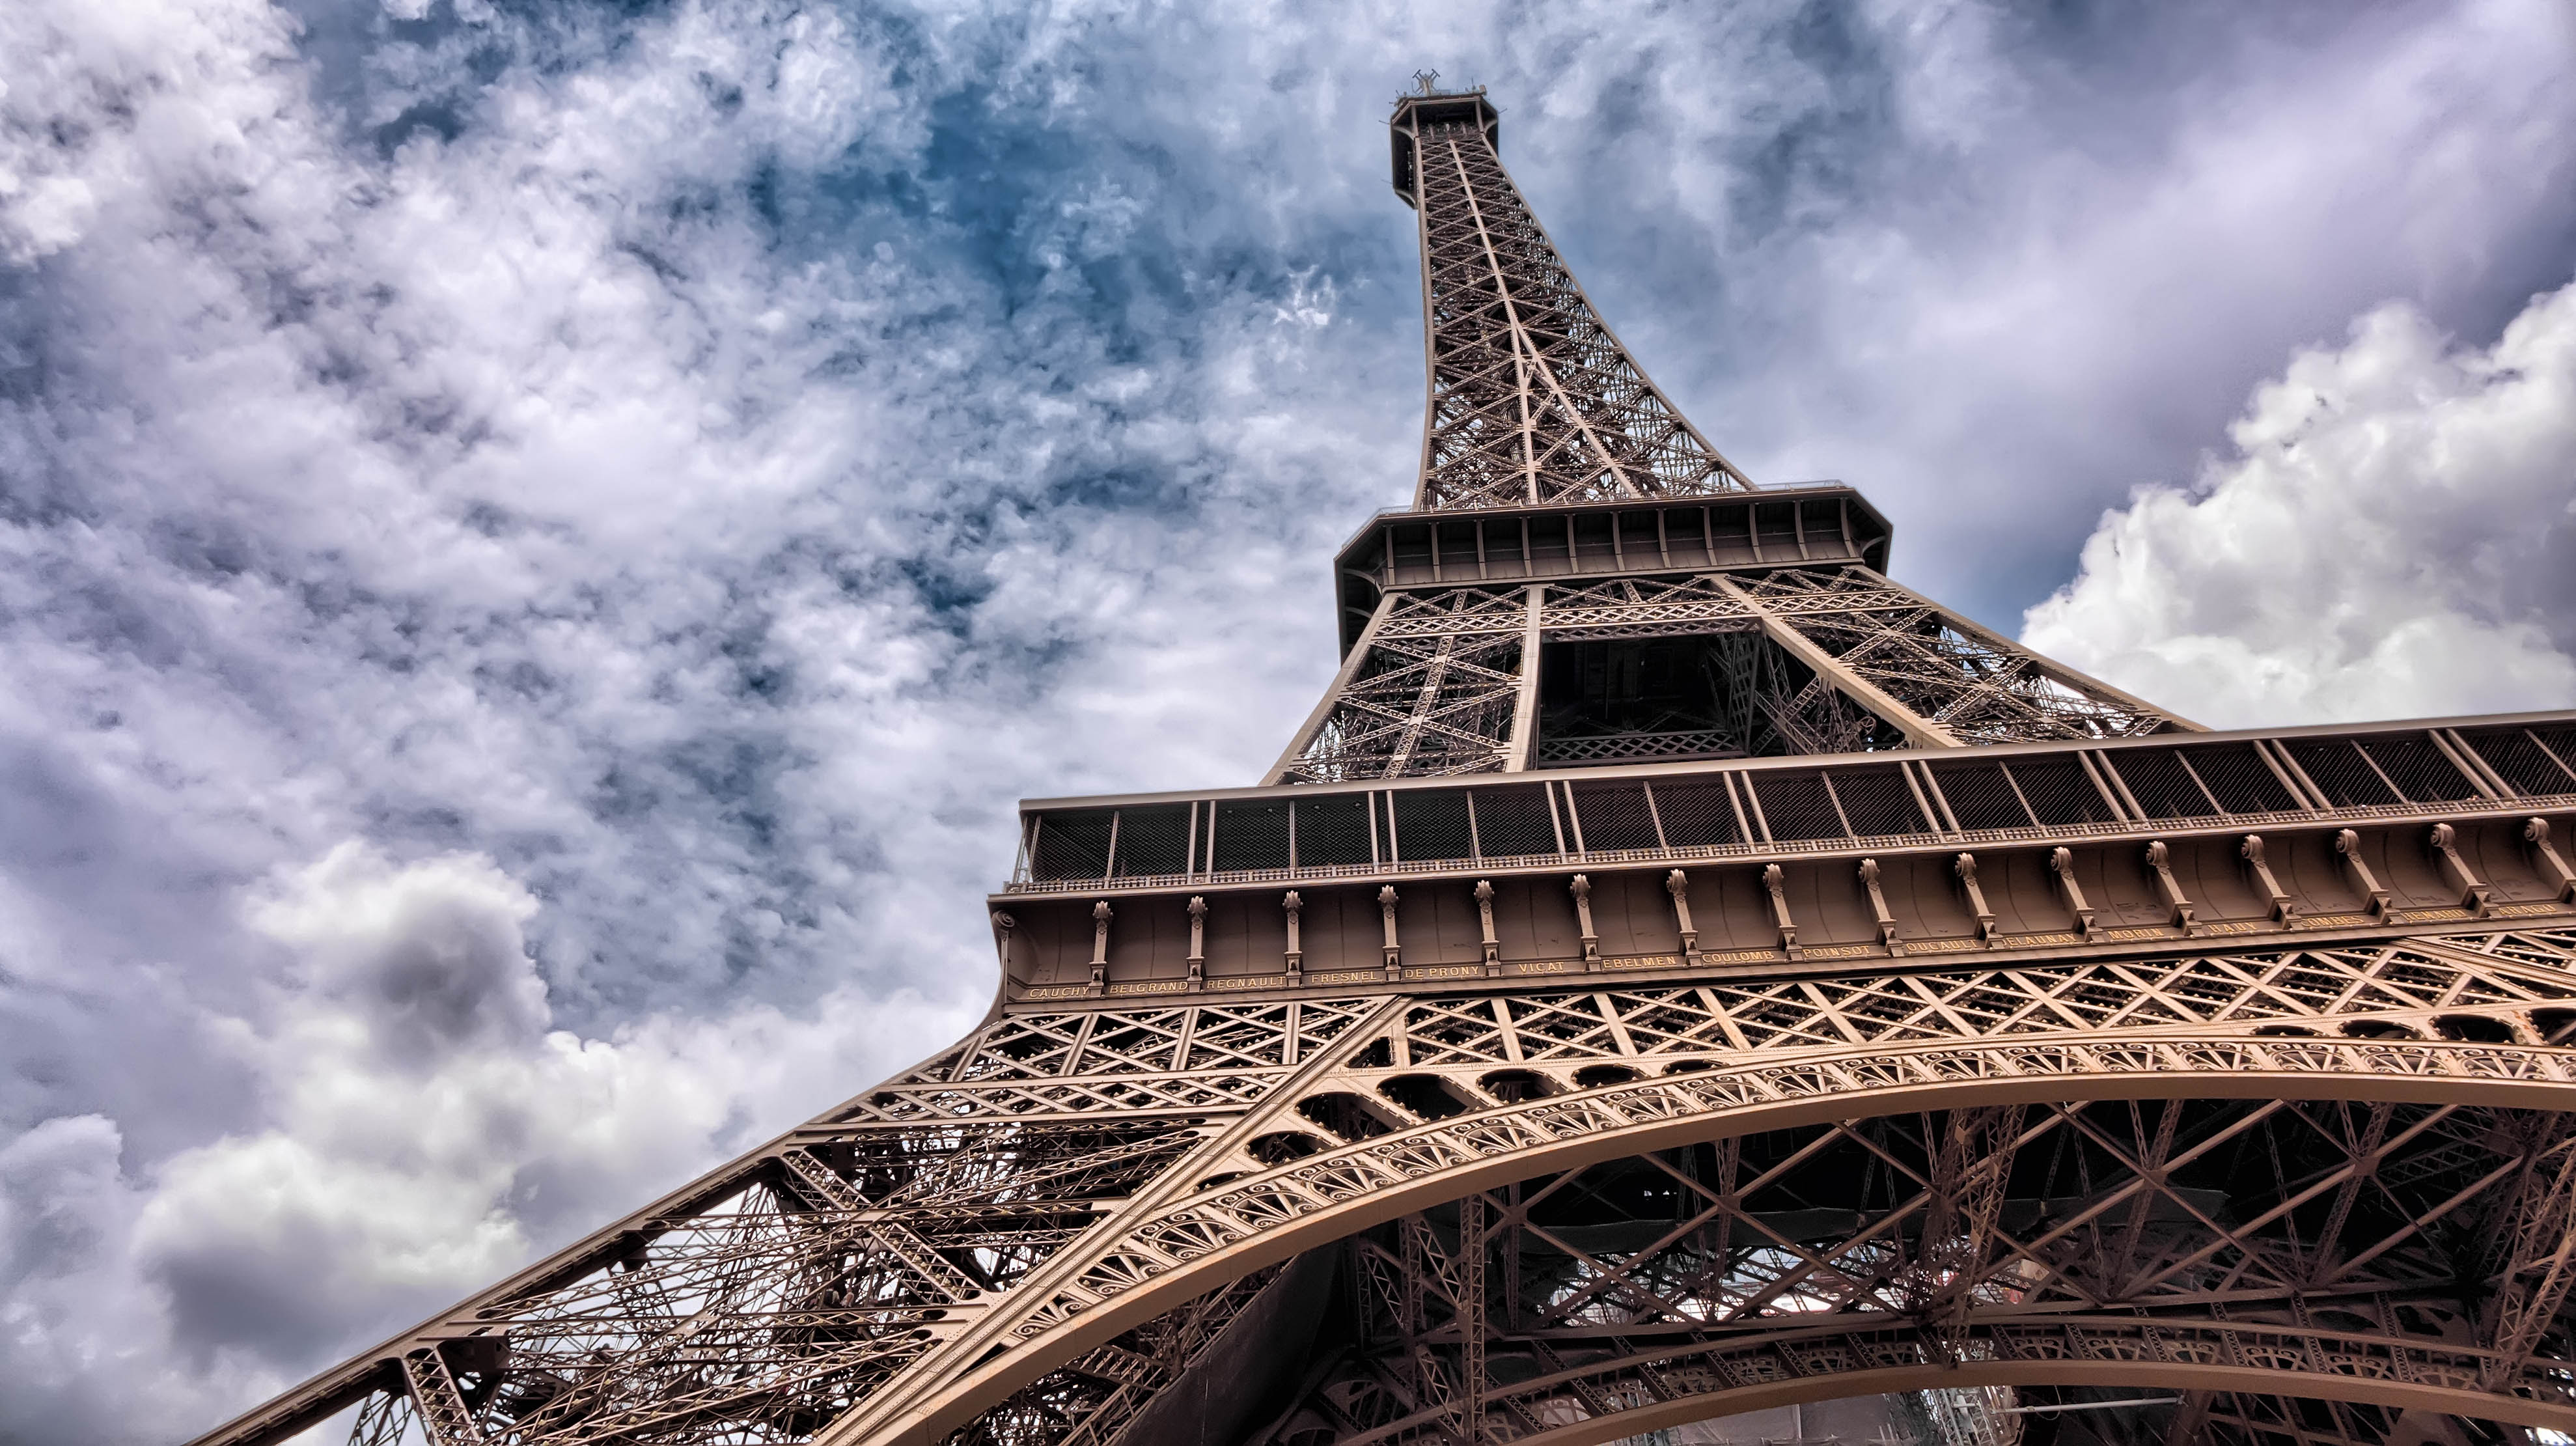
landmark, sky, tower, cloud, architecture, iron, metal, national historic landmark, tourism, world, city, building, stock photography, tourist attraction, monument, meteorological phenomenon, skyscraper